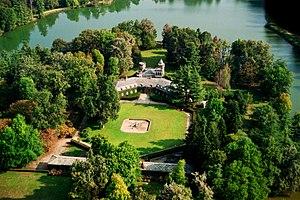
Le parc naturel de La Mandria est situé entre la rivière Stura di Lanzo, et la zone urbanisée au nord-ouest de Turin, sur les communes de Druento et Venaria Reale. Il a été créé en 1978 par la région Piémont.